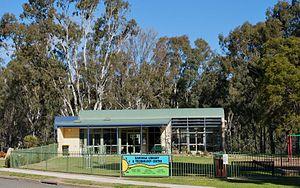
Barooga est un village de la Riverina, une province au sud de la Nouvelle-Galles du Sud en Australie, à 679 km au sud-ouest de Sydney et à 130 km d'Albury. La ville est située en bordure du fleuve Murray en face de sa ville jumelle, Cobram située au Victoria. Barooga a d'ailleurs le code postal de Cobram avec un indicatif du Victoria.